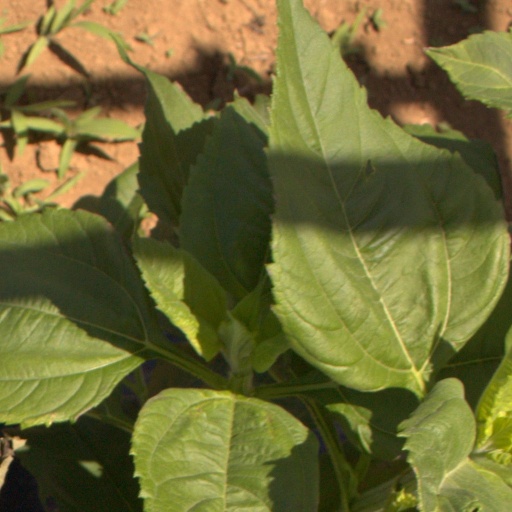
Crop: Jerusalem artichoke